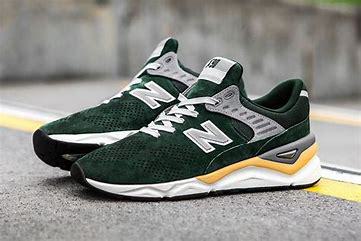
Brand: New
Model: Balance New Balance X 90